2016 Peach Bowl

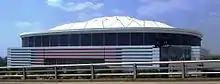
The Georgia Dome in Atlanta, Georgia, hosted the Peach Bowl for the final time before being moved to Mercedes-Benz Stadium two years later.

The 2016 Peach Bowl was a college football bowl game played on December 31, 2016, at the Georgia Dome in Atlanta, Georgia. It was one of the 2016–17 bowl games concluding the 2016 FBS football season. The 49th Peach Bowl was a College Football Playoff semifinal, with the winner of this game advancing to play the winner of the 2016 Fiesta Bowl in the 2017 College Football Playoff National Championship. This was the final edition of the Peach Bowl (and final college football game) contested in the Georgia Dome, as the stadium was demolished on November 20, 2017, after its replacement, Mercedes-Benz Stadium, opened on August 26 of the same year.